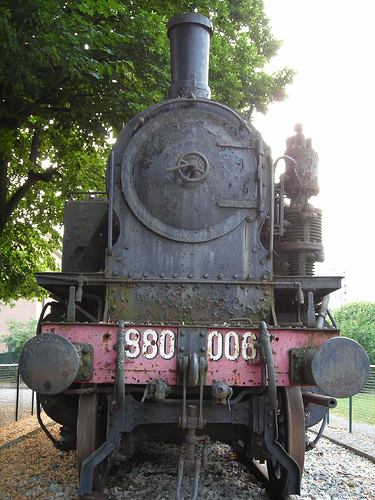
A large metal train on a steel track.

An old train steam engine sitting on railroad tracks.

There is a old locomotive train sitting on old tracks.

A dirty black train is sitting under a tree.

A rusted train engine sitting on top of train tracks.